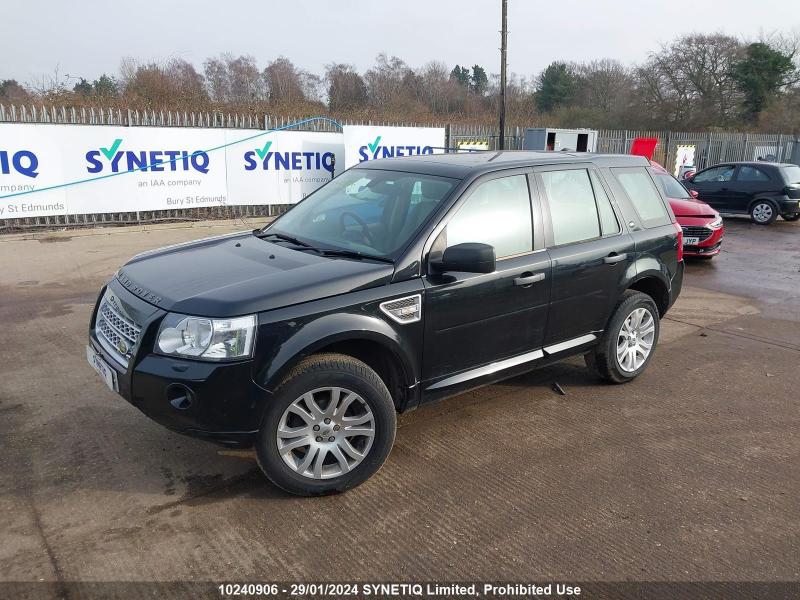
Aucun dommage détecté.
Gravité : aucun